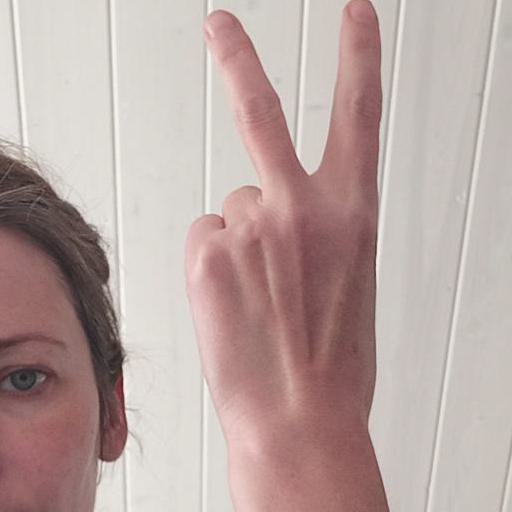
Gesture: peace_inverted